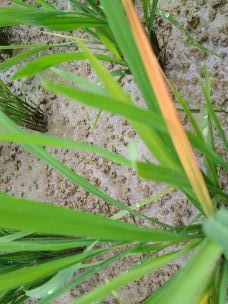
Disease: Tungro